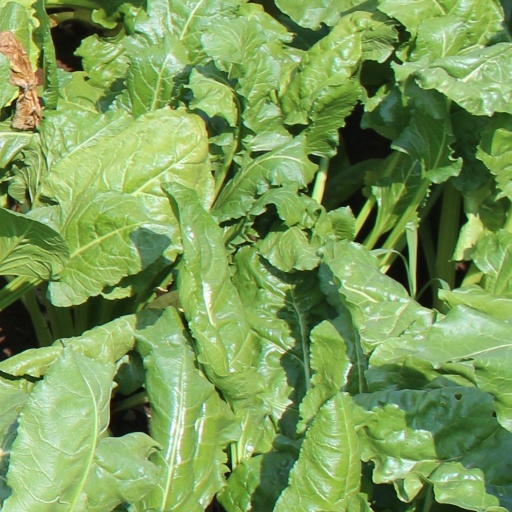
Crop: sugar beet